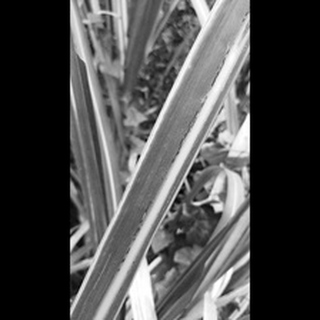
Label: sugarcane_rust